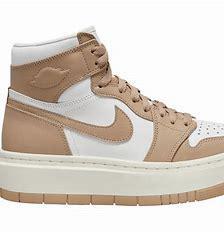
Brand: Jordan
Model: 1 Elevate